History of pharmacy in the United States

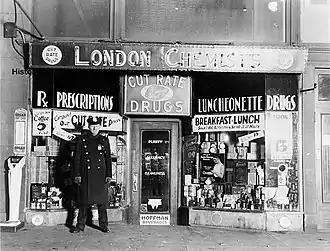
At the "London Chemists" drugstore at Eighth Avenue and 23rd Street in Manhattan, many foods and medicines are advertised, including Ex-lax. Photo taken following the gangland killing of Mad Dog Coll, who was using the drugstore phone booth, February 8th, 1932.

Important early American "apothecary shops" include the one in colonial Fredericksburg run by later-brigadier general in the Continental Army, Hugh Mercer, (the building is now a museum, and has been "scientifically dated" to 1771 or 1772). And the Marshall Apothecary (established 1729, open for 96 years) in Philadelphia, which was a manufacturer of medicines as well as a retailer, and served as an important supplier throughout the Revolutionary War. Advertisements from the period indicate "that there were drugstores in virtually all American cities by the end of the eighteenth century."